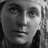
Emotion: neutral